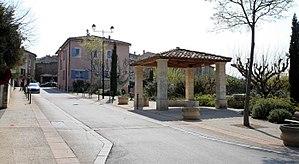
Malemort-du-Comtat est une commune française située dans le département de Vaucluse, en région Provence-Alpes-Côte d'Azur.